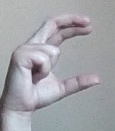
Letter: thal